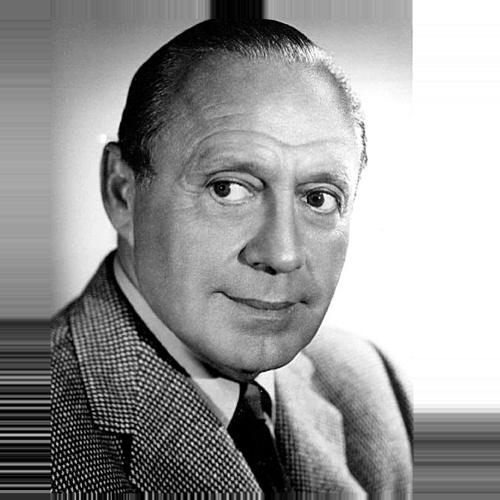
Age: 69